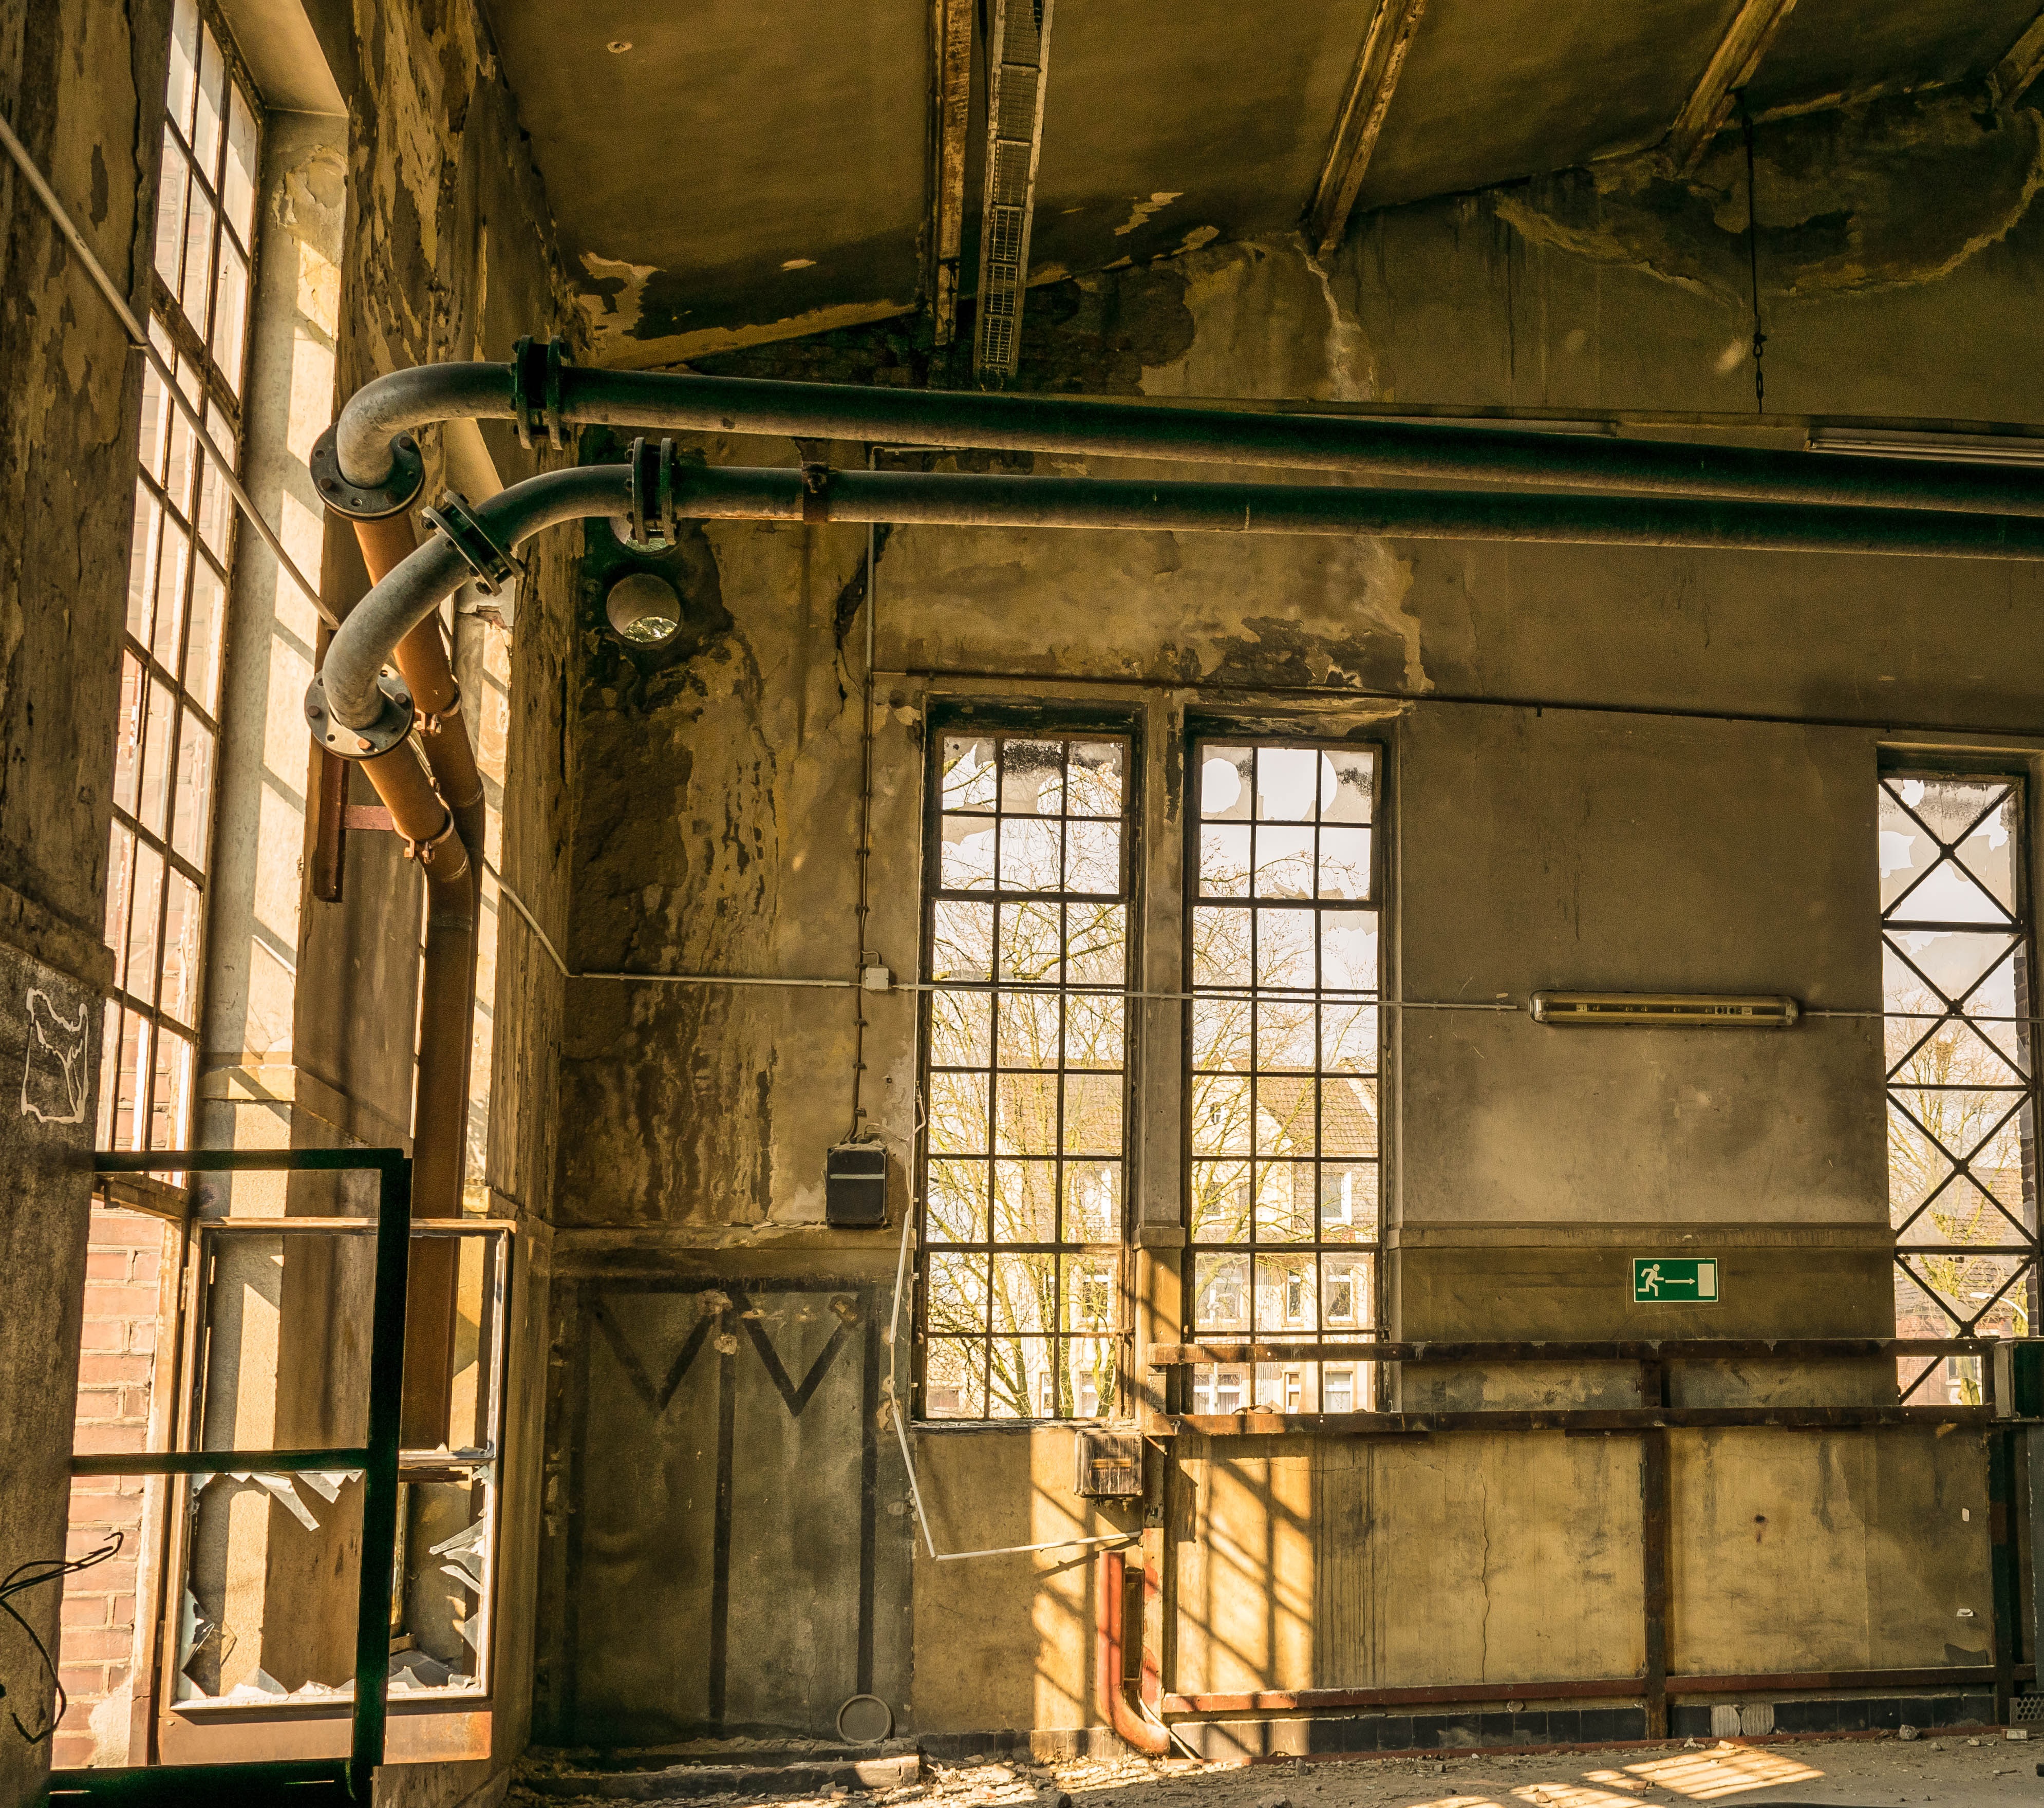
architecture, wood, street, house, window, building, old, alley, wall, facade, factory, industry, ruin, interior design, culture, history, tourist attraction, leave, industrial plant, factory building, lapsed, factory hall, urban area, ancient history